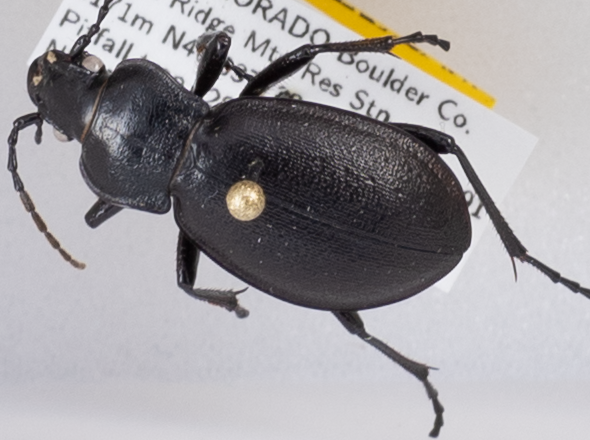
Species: Carabus taedatus
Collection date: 2018-08-28
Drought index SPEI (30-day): -1.69
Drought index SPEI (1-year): -1.13
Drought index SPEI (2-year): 0.24